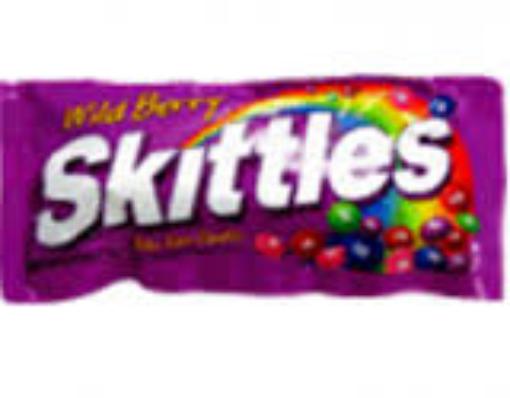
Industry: Food